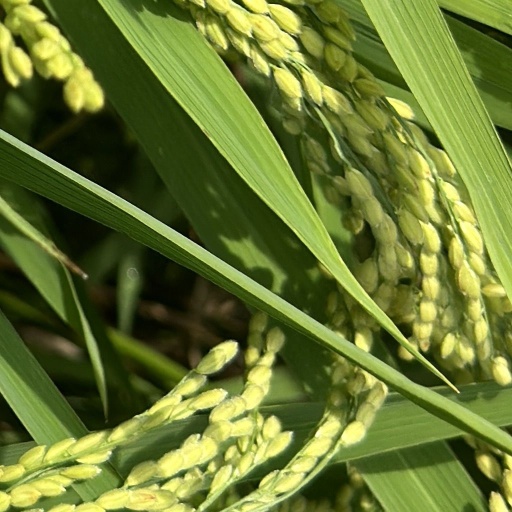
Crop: rice